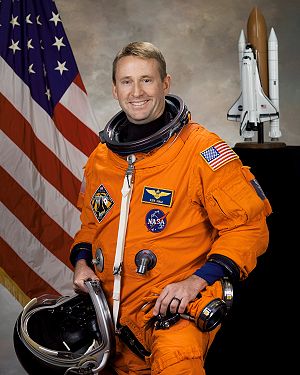
Kenneth Ham
Kenneth Todd Ham er NASA astronaut og har fløjet med rumfærgen Discovery op til Den Internationale Rumstation.